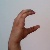
The image shows a hand gesture representing the letter 'C' in Indian Sign Language.